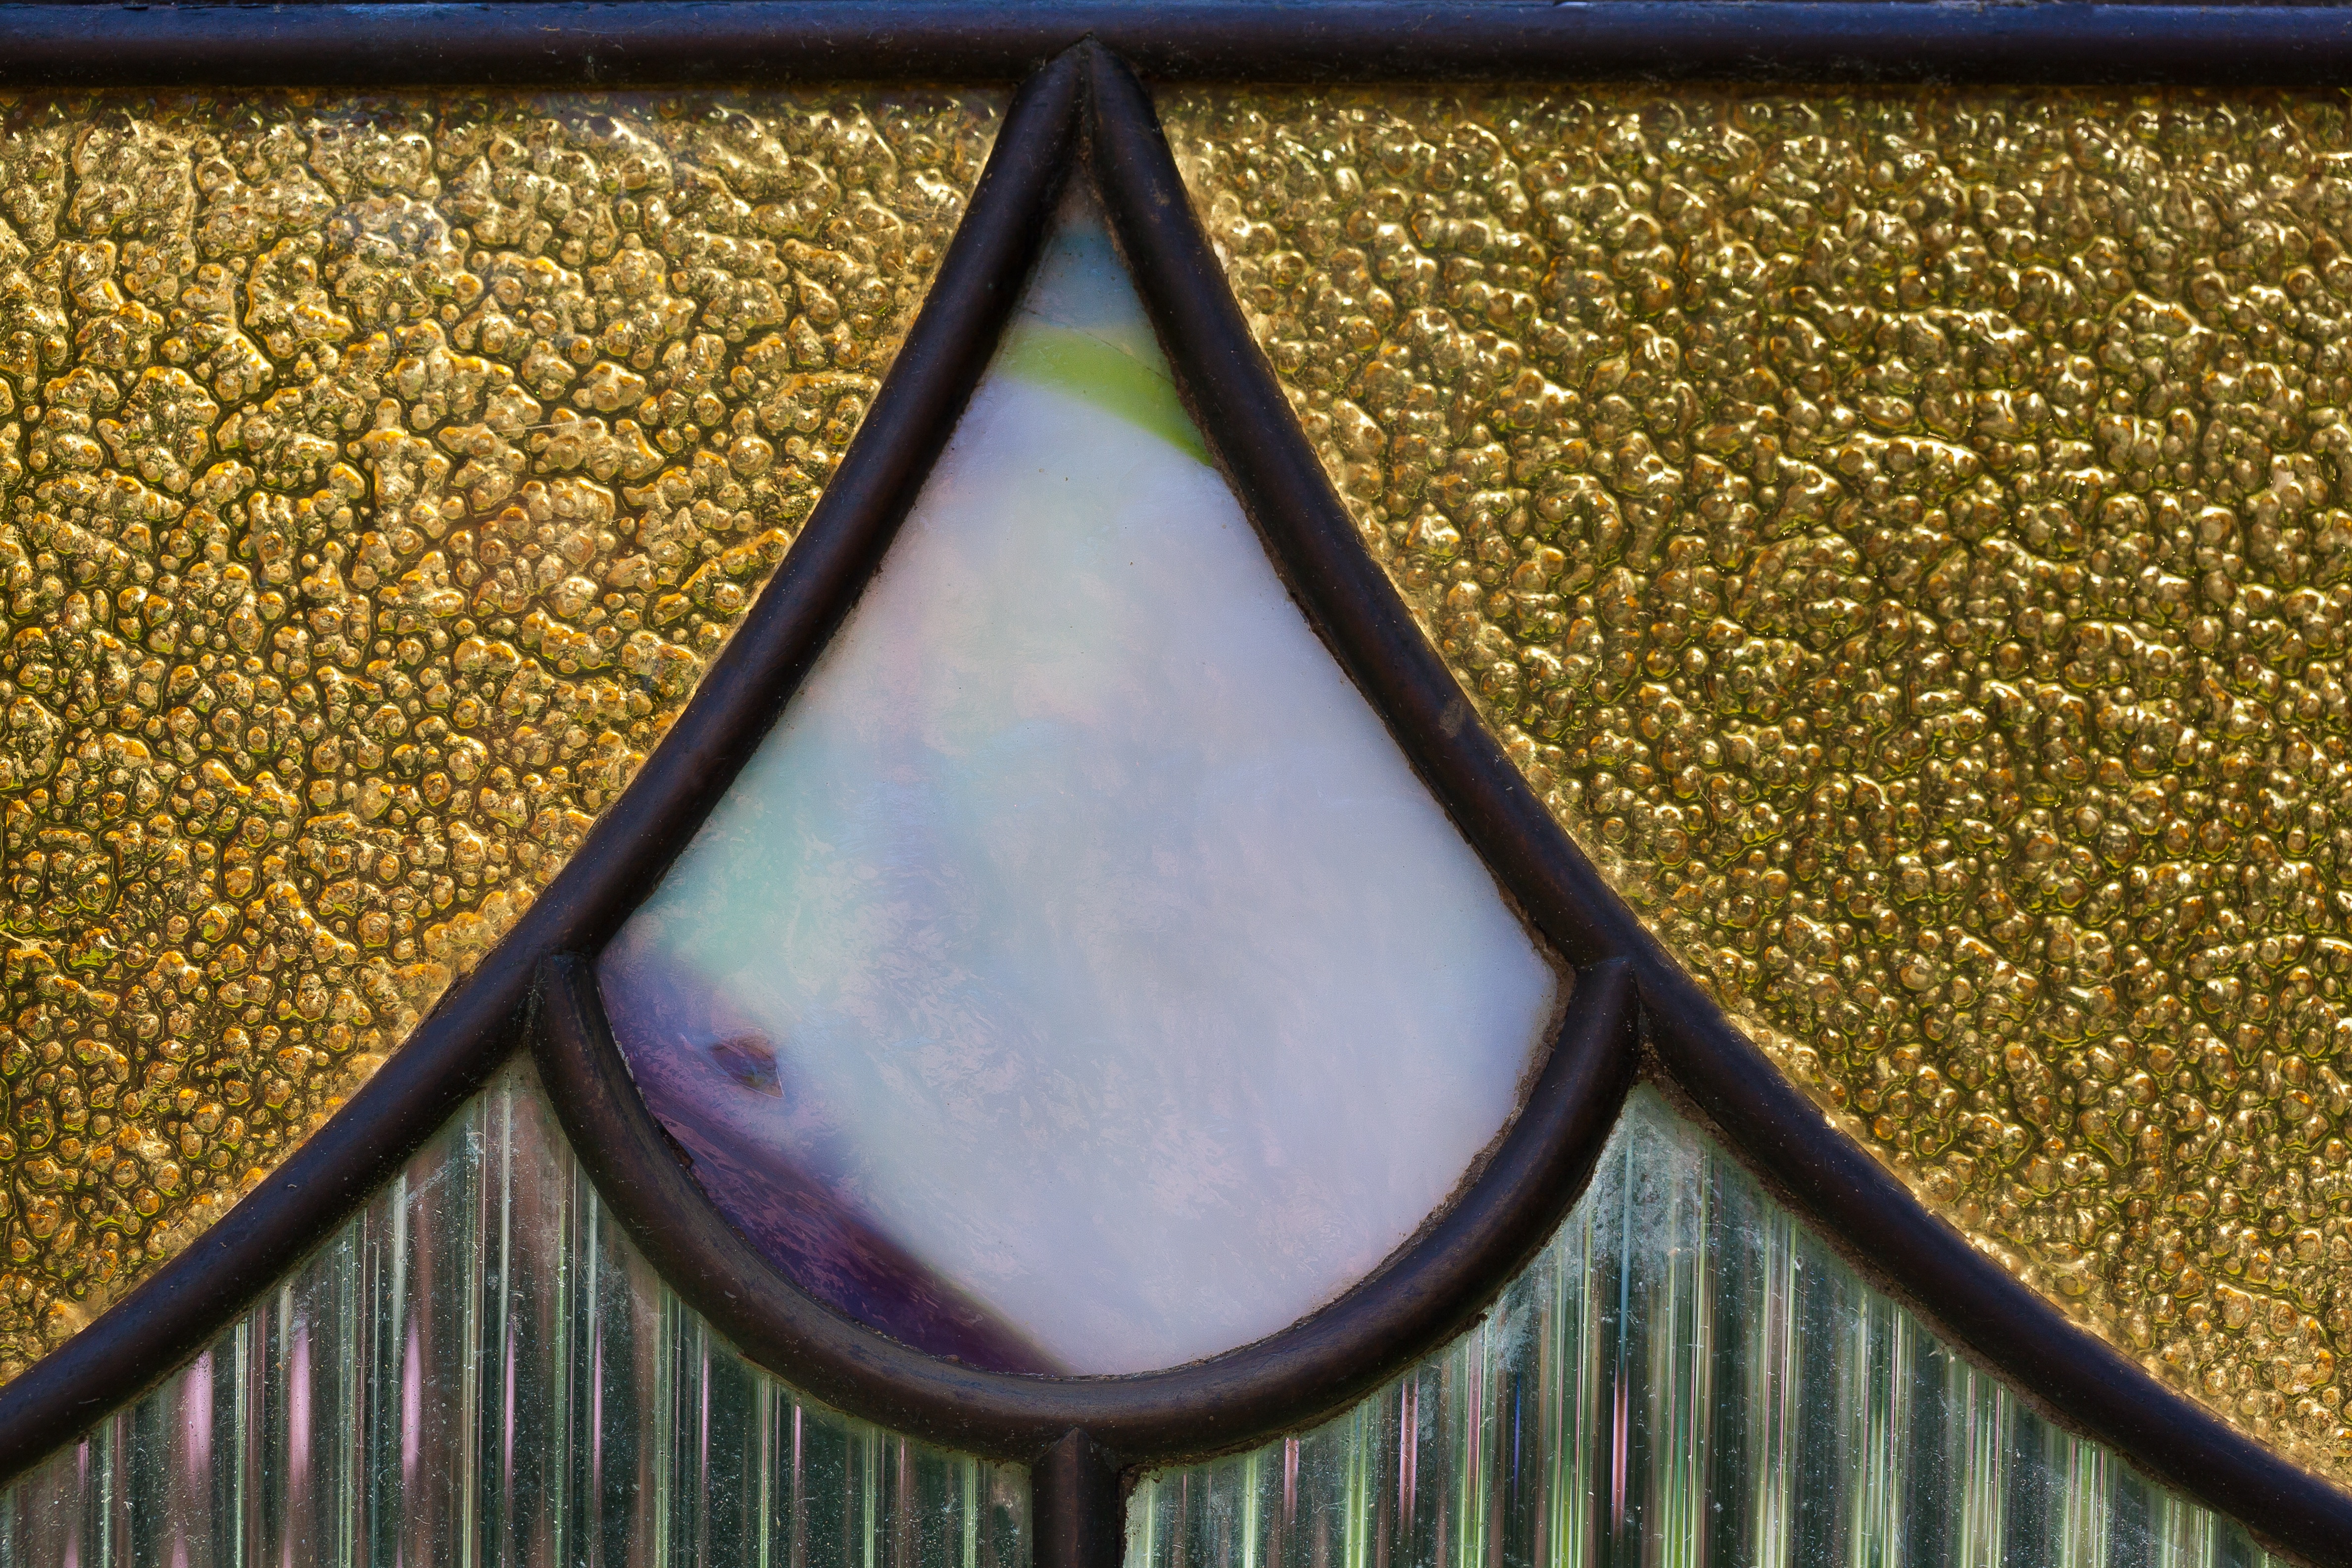
architecture, structure, leaf, window, glass, building, green, color, blue, decor, material, ornament, art, decorative, detail, shape, art nouveau, historically, macro photography, artfully, old window, lead glass